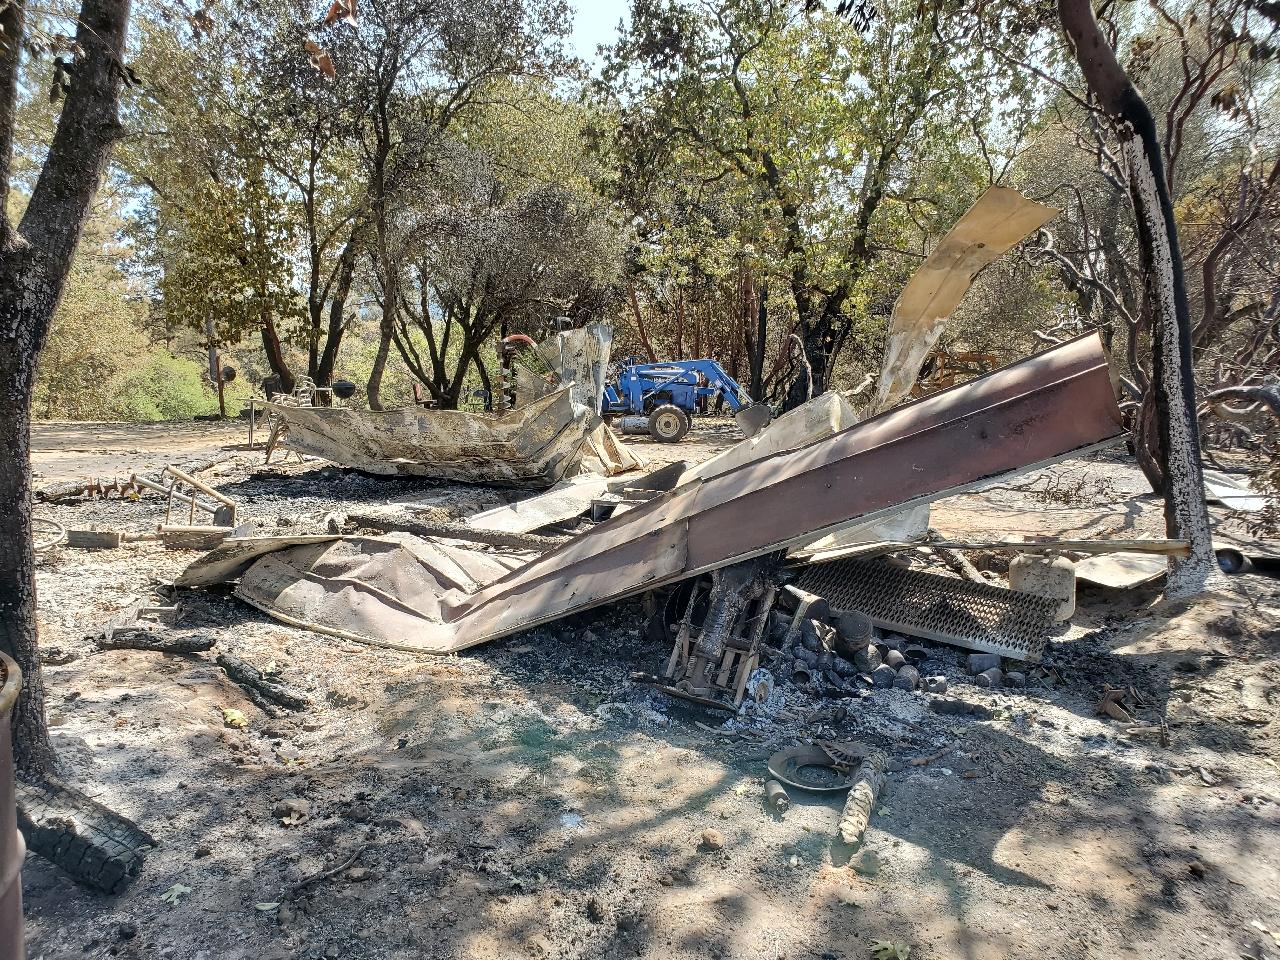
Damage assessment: destroyed